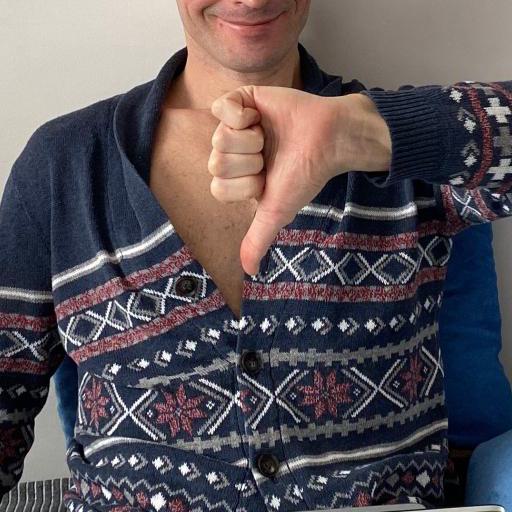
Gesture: dislike